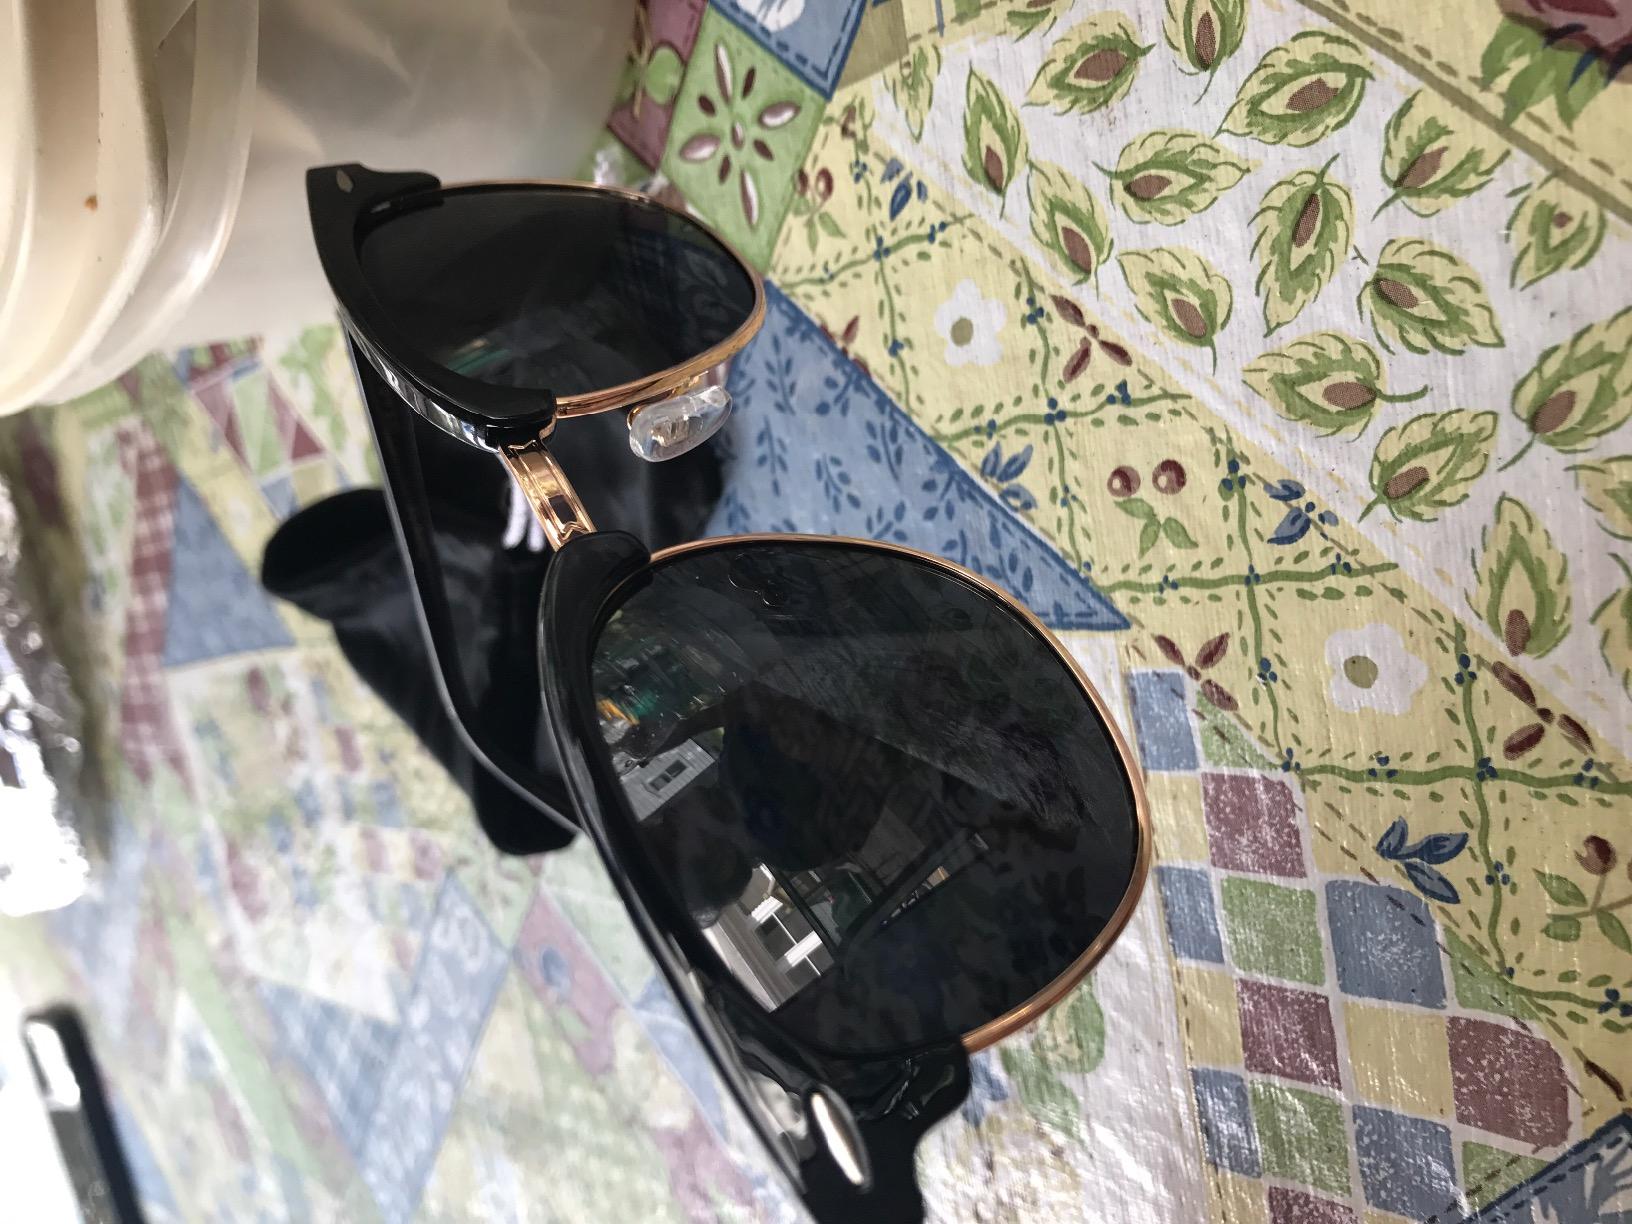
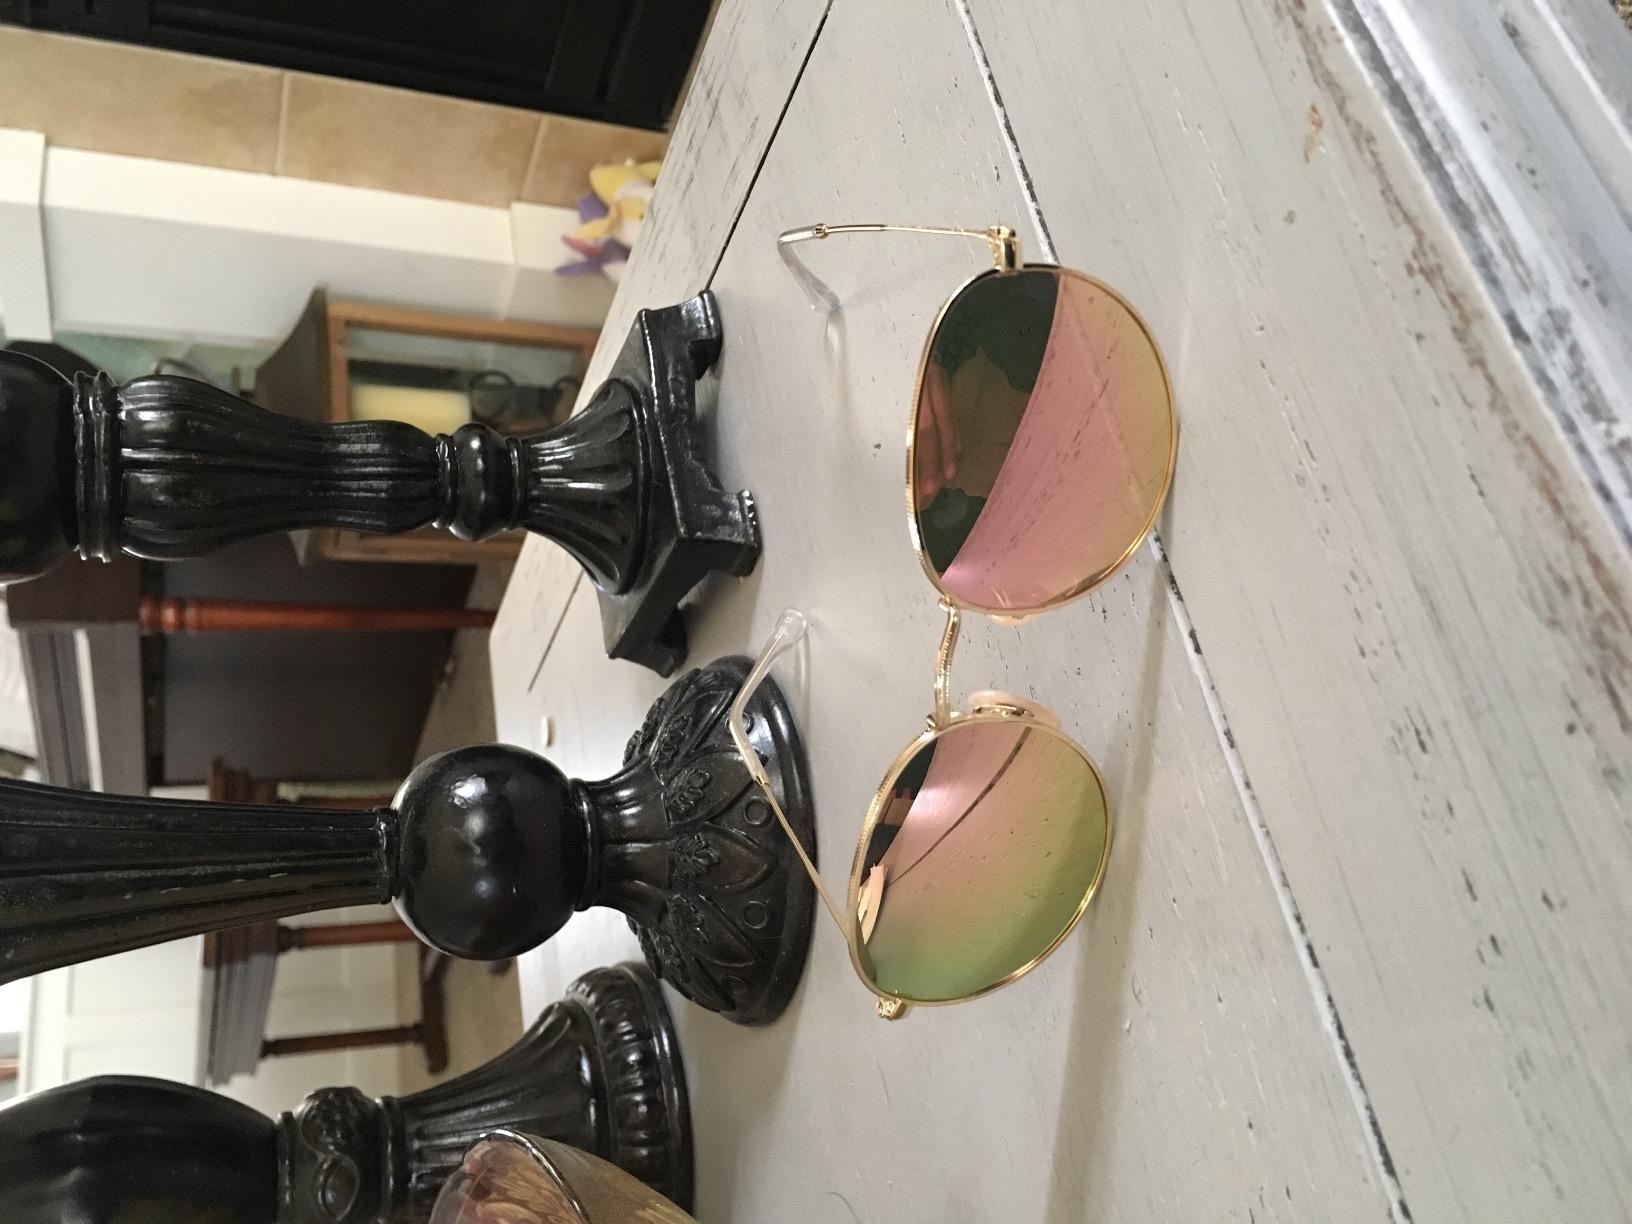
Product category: accessories_sunglasses
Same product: no